Ta'as

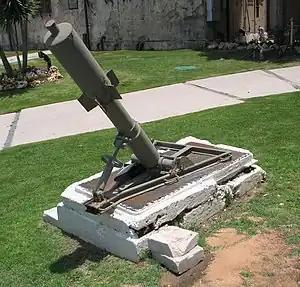
Davidka mortar, Givati Museum, Israel

Ta'as, an abbreviation of the Hebrew for "Military Industry" (Hebrew: "Ta'asiya Tzvait"), was the clandestine arms industry of the Jewish settlement in Mandatory Palestine. In the 1930s, it was headed by Yisrael Amir. Ta'as was based on a number of small workshops and factories, the first one being hidden in a tannery ("The Aleph Institute") on the north beach of Tel Aviv. "Aleph" had a professional staff of lathe operators, metalworkers, plane operators, milling machine operators and others.